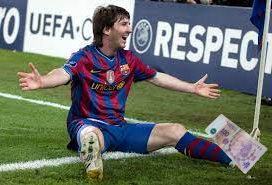
Denominación: 100